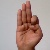
The image shows a hand gesture representing the letter 'F' in Indian Sign Language.